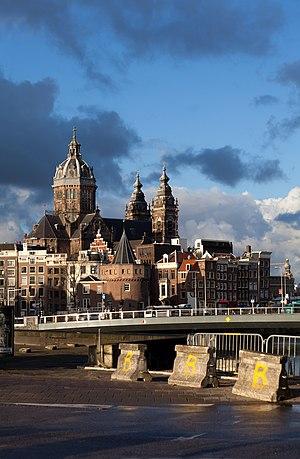
La basilique Saint-Nicolas est une basilique mineure catholique du centre-ville d'Amsterdam, située en vis-à-vis de la gare centrale d'Amsterdam.